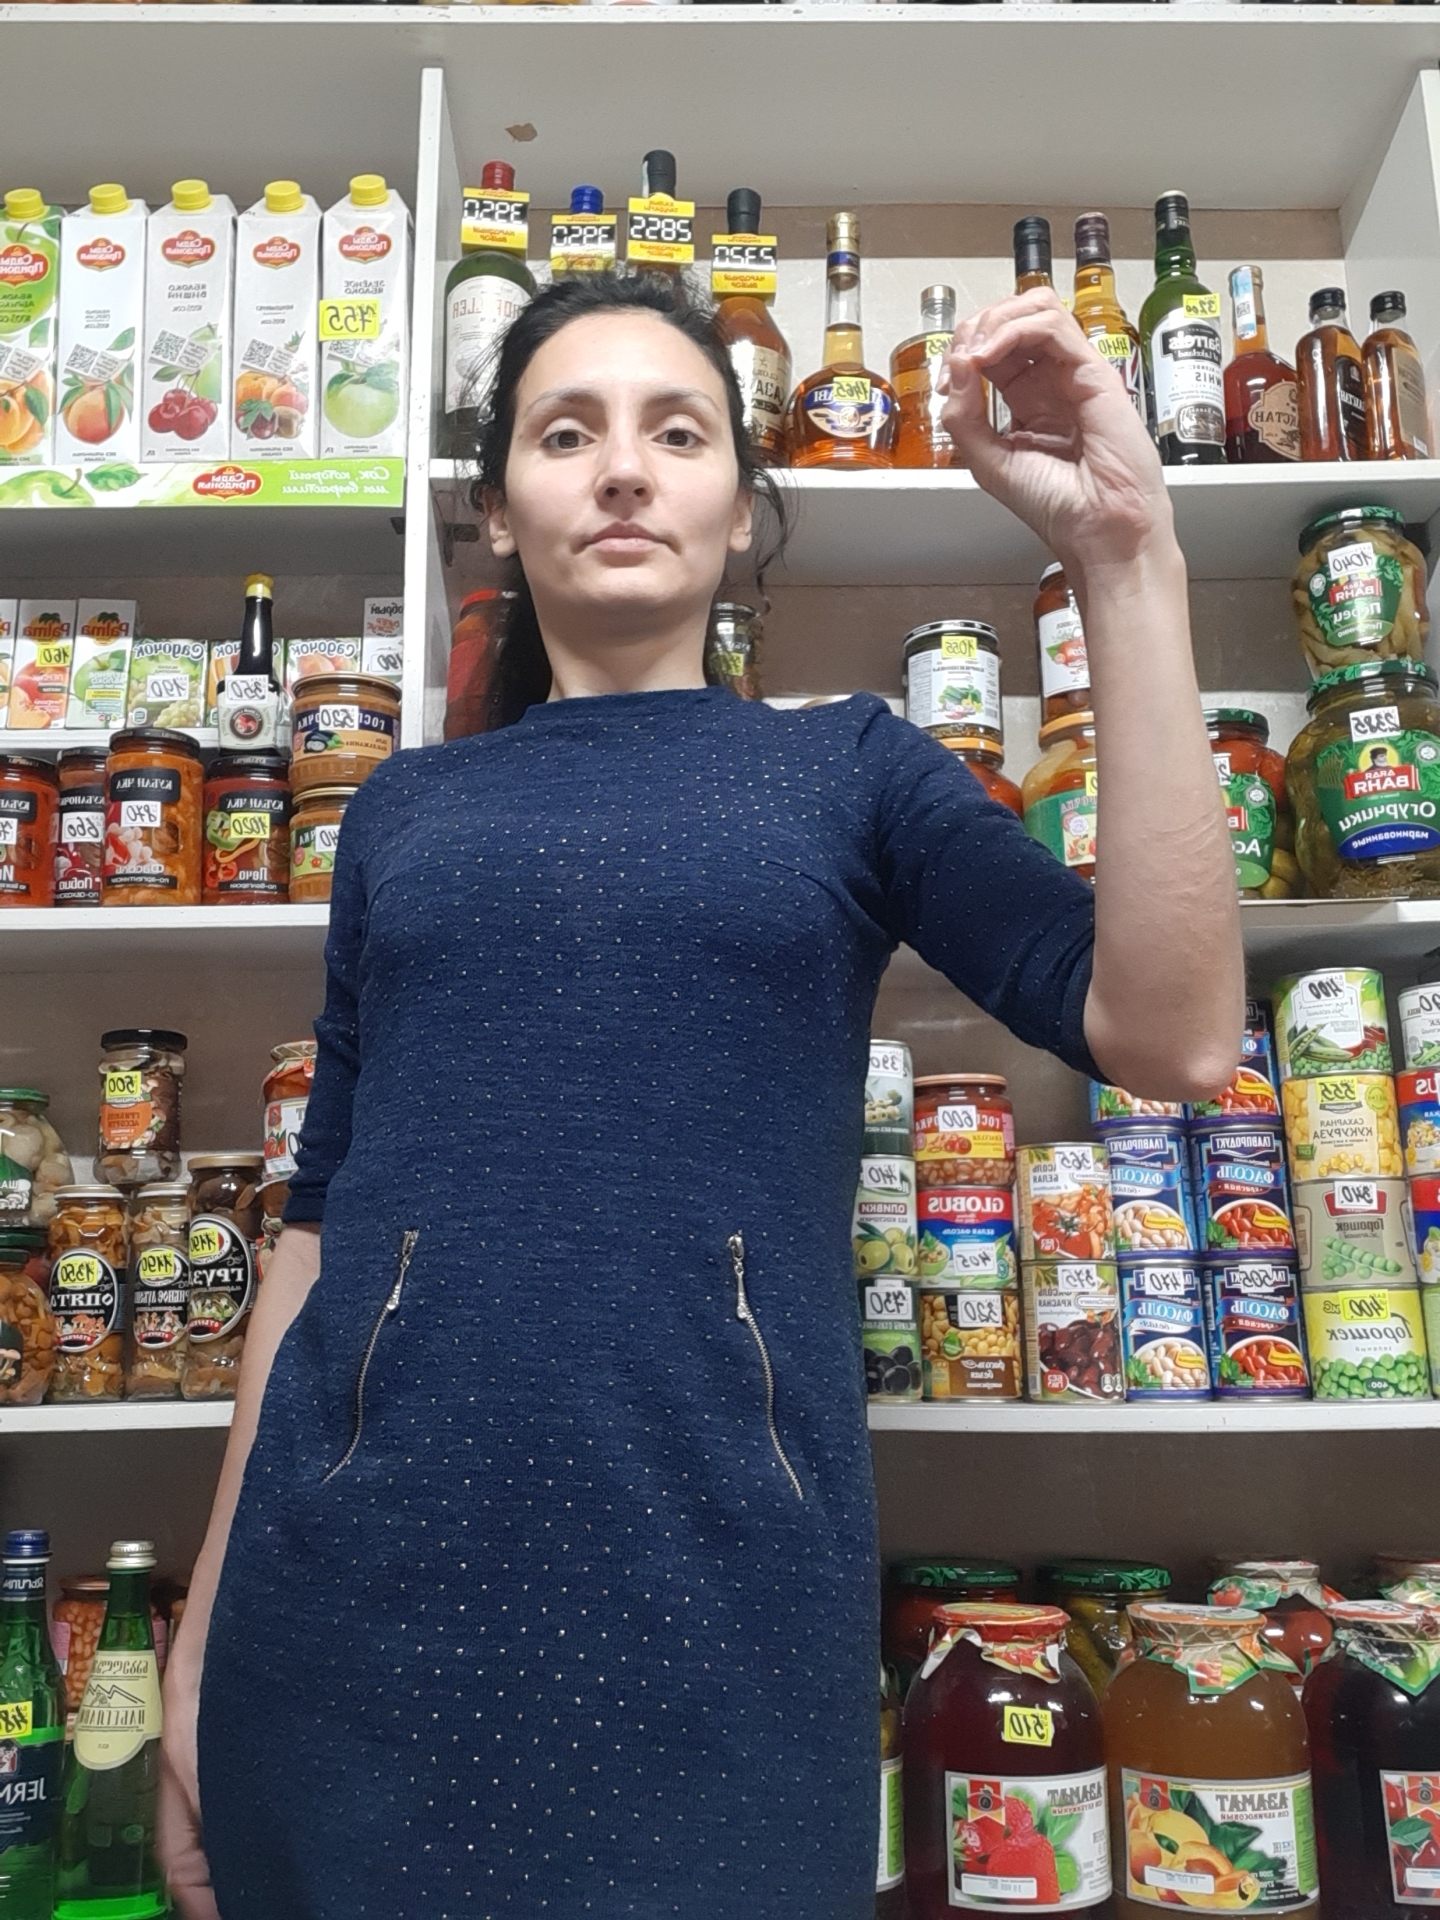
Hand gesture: grip